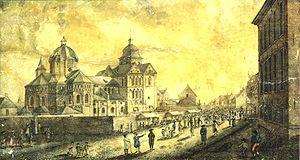
L'Abbaye de Munster à Ruremonde est un ancien monastère cistercien qui a existé de 1224 à 1797 et dont l'église de Munster est le seul vestige encore visible.